Age of Empires Online

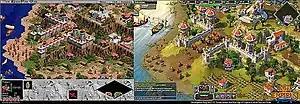
The developers intended for the game to be reminiscent of the previous games from the series, yet have a "bold and more graphic look with a lot of character". Note the near identical units and building placement.

"Age of Empires Online", under the working title "Project S", was to be the first game developed by Robot Entertainment, a company founded by 45 of the 110 former staff members of Ensemble Studios, who created the "Age of Empires" series. The game was officially announced on August 16, 2010. Robot was hired by Microsoft to develop the game over a 24-month period. The entire studio team focused on it as their sole project, in an effort to earn startup funds for Robot's future projects.